Torre di Santa Maria

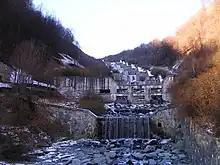
the torrent of the town

Torre di Santa Maria is a "comune" (municipality) in the Province of Sondrio in the Italian region Lombardy, located about northeast of Milan and about north of Sondrio. As of 31 December 2004, it had a population of 884 and an area of .